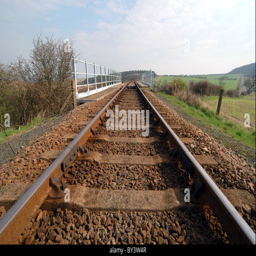
close - up image of a railway track